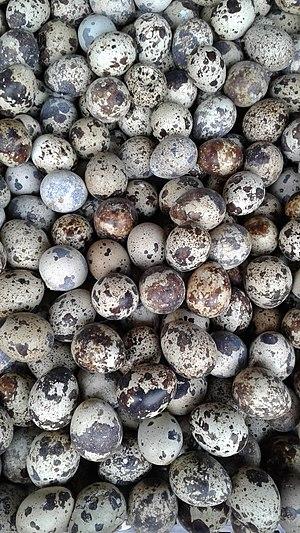
L' œuf de caille est l'œuf pondu par un petit oiseau migrateur de la sous-famille des Perdicinae, la caille du Japon.
Les cailles sont de petits oiseaux migrateurs de la sous-famille des Perdicinae. Elles ressemblent beaucoup aux perdrix, bien que plus petites. Ce terme serait d'origine germanique. Ces oiseaux sont un gibier recherché.